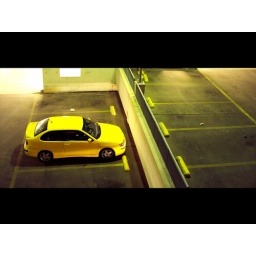
there was one yellow car left in the parking behind our building...